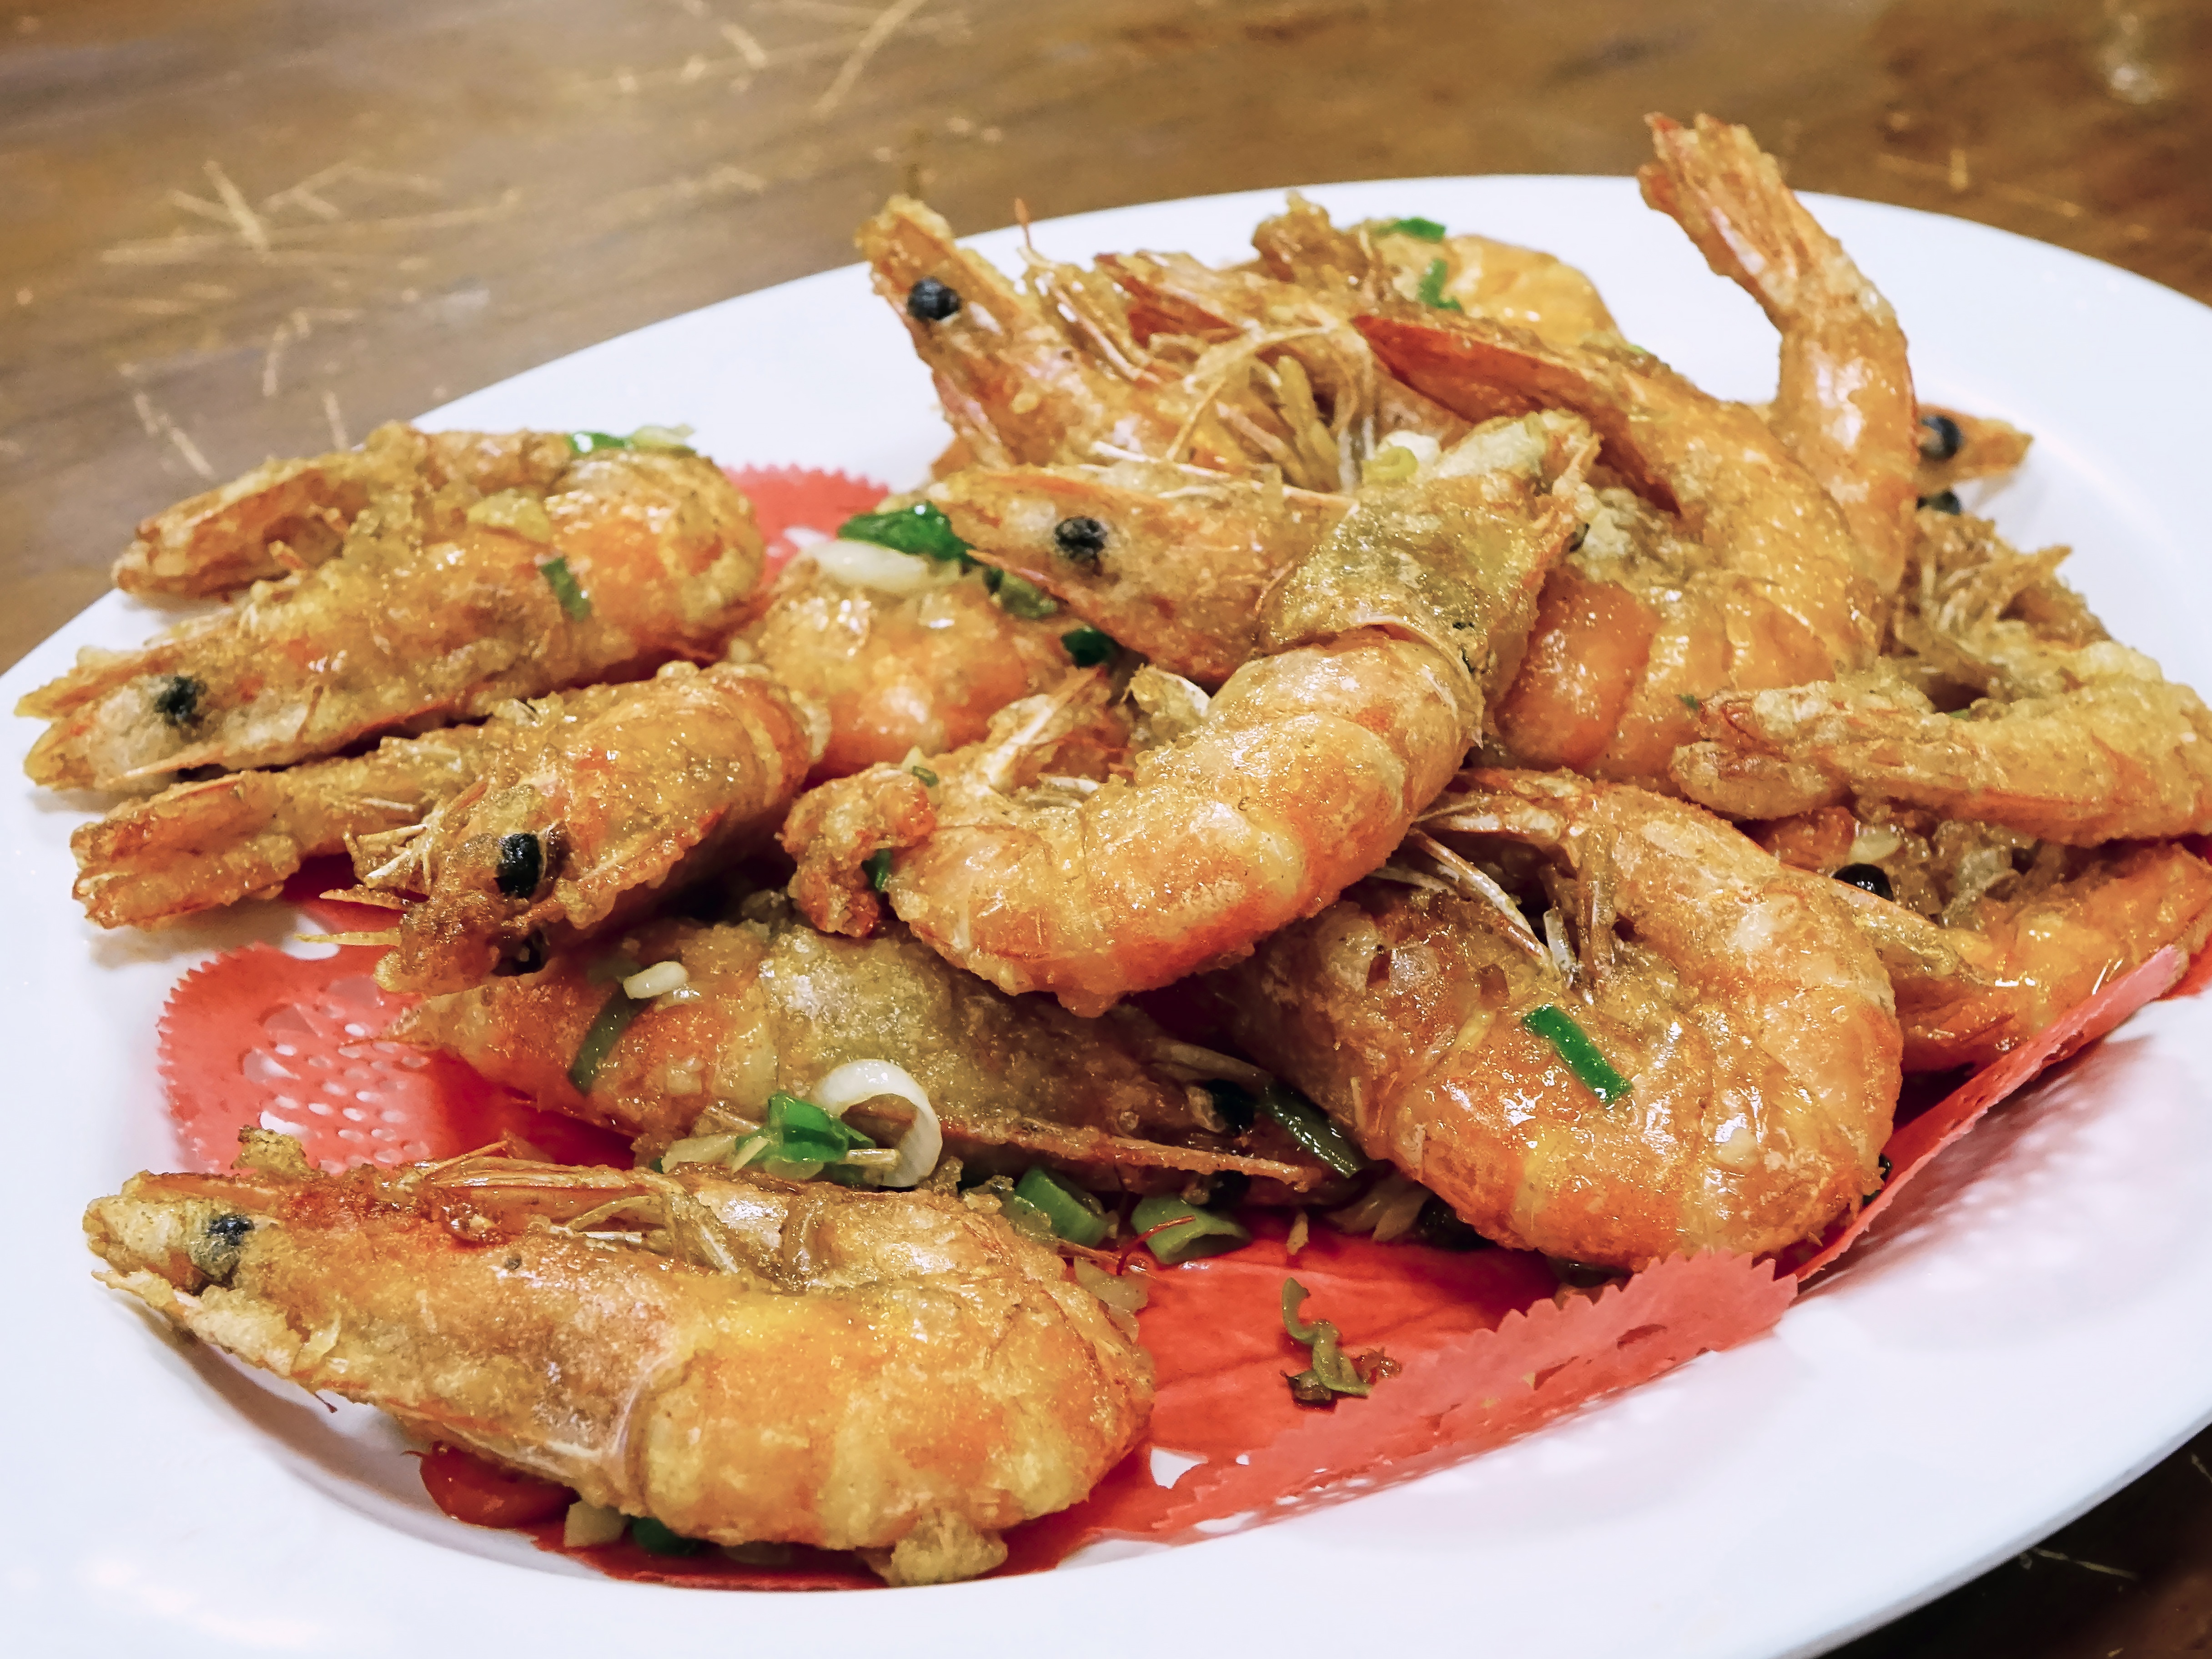
restaurant, dish, meal, food, produce, seafood, fish, meat, cuisine, invertebrate, shrimp, asian food, fried, shrimps, prawns, thai food, scampi, salted egg, fried food, fried prawn, caridean shrimp